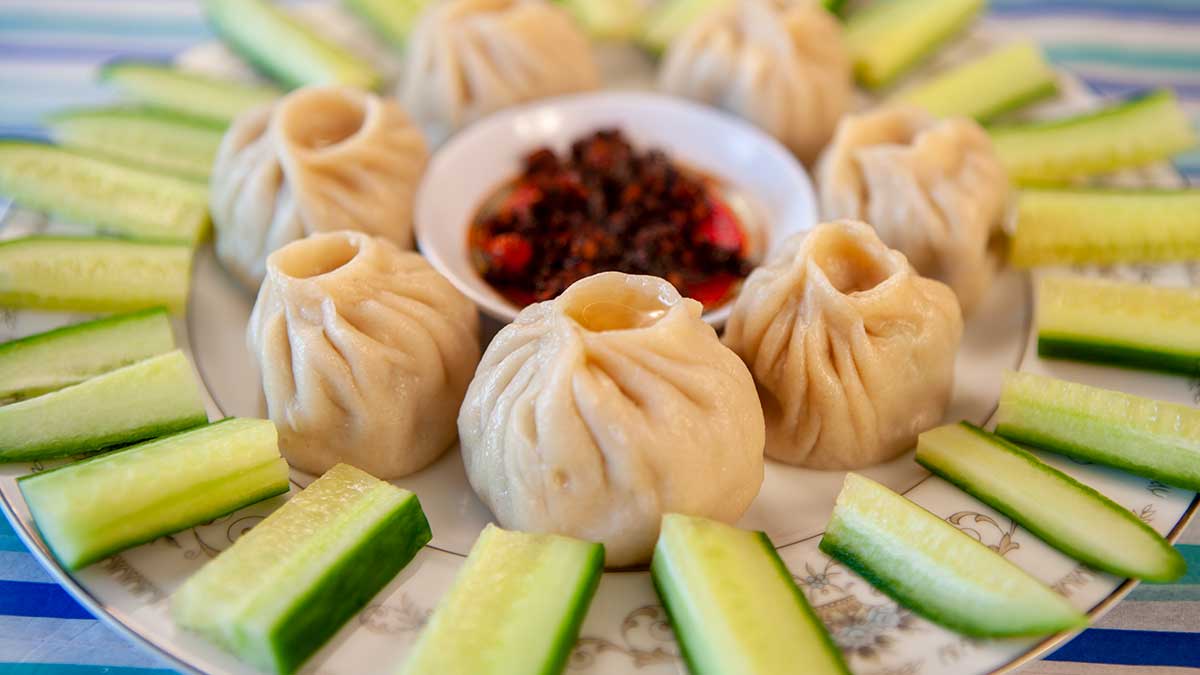
Dish: momos